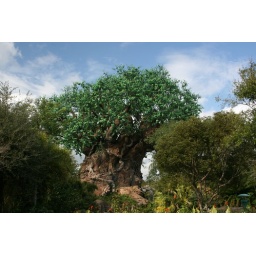
An artificial tree standing some 14 stories high (with a 3D cinema underneath it)